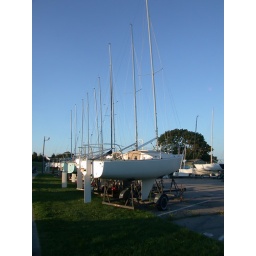
Some of the boat out of the water in Newport